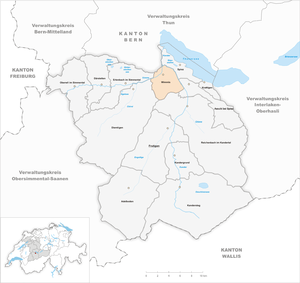
Wimmis est une commune suisse du canton de Berne, située dans l'arrondissement administratif de Frutigen-Bas-Simmental.